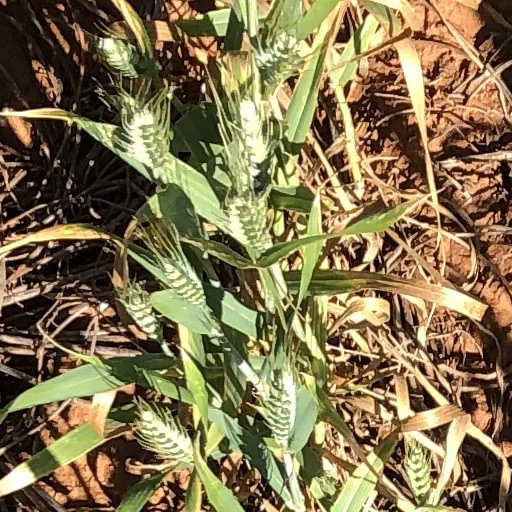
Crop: wheat